Giuseppe Garibaldi

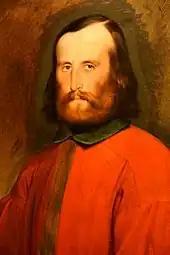
Portrait of Garibaldi in 1848, by Gaetano Gallino

Garibaldi aligned his forces with the Uruguayan Colorados led by Fructuoso Rivera and Joaquín Suárez, who were aligned with the Argentine Unitarian Party. This faction received some support from the French and British in their struggle against the forces of former Uruguayan president Manuel Oribe's Blancos, which was also aligned with Argentine Federales under the rule of Buenos Aires caudillo Juan Manuel de Rosas. The Italian Legion adopted a black flag that represented Italy in mourning, with a volcano at the centre that symbolized the dormant power in their homeland. Though contemporary sources do not mention the Redshirts, popular history asserts that the legion first wore them in Uruguay, getting them from a factory in Montevideo that had intended to export them to the slaughterhouses of Argentina. These shirts became the symbol of Garibaldi and his followers.